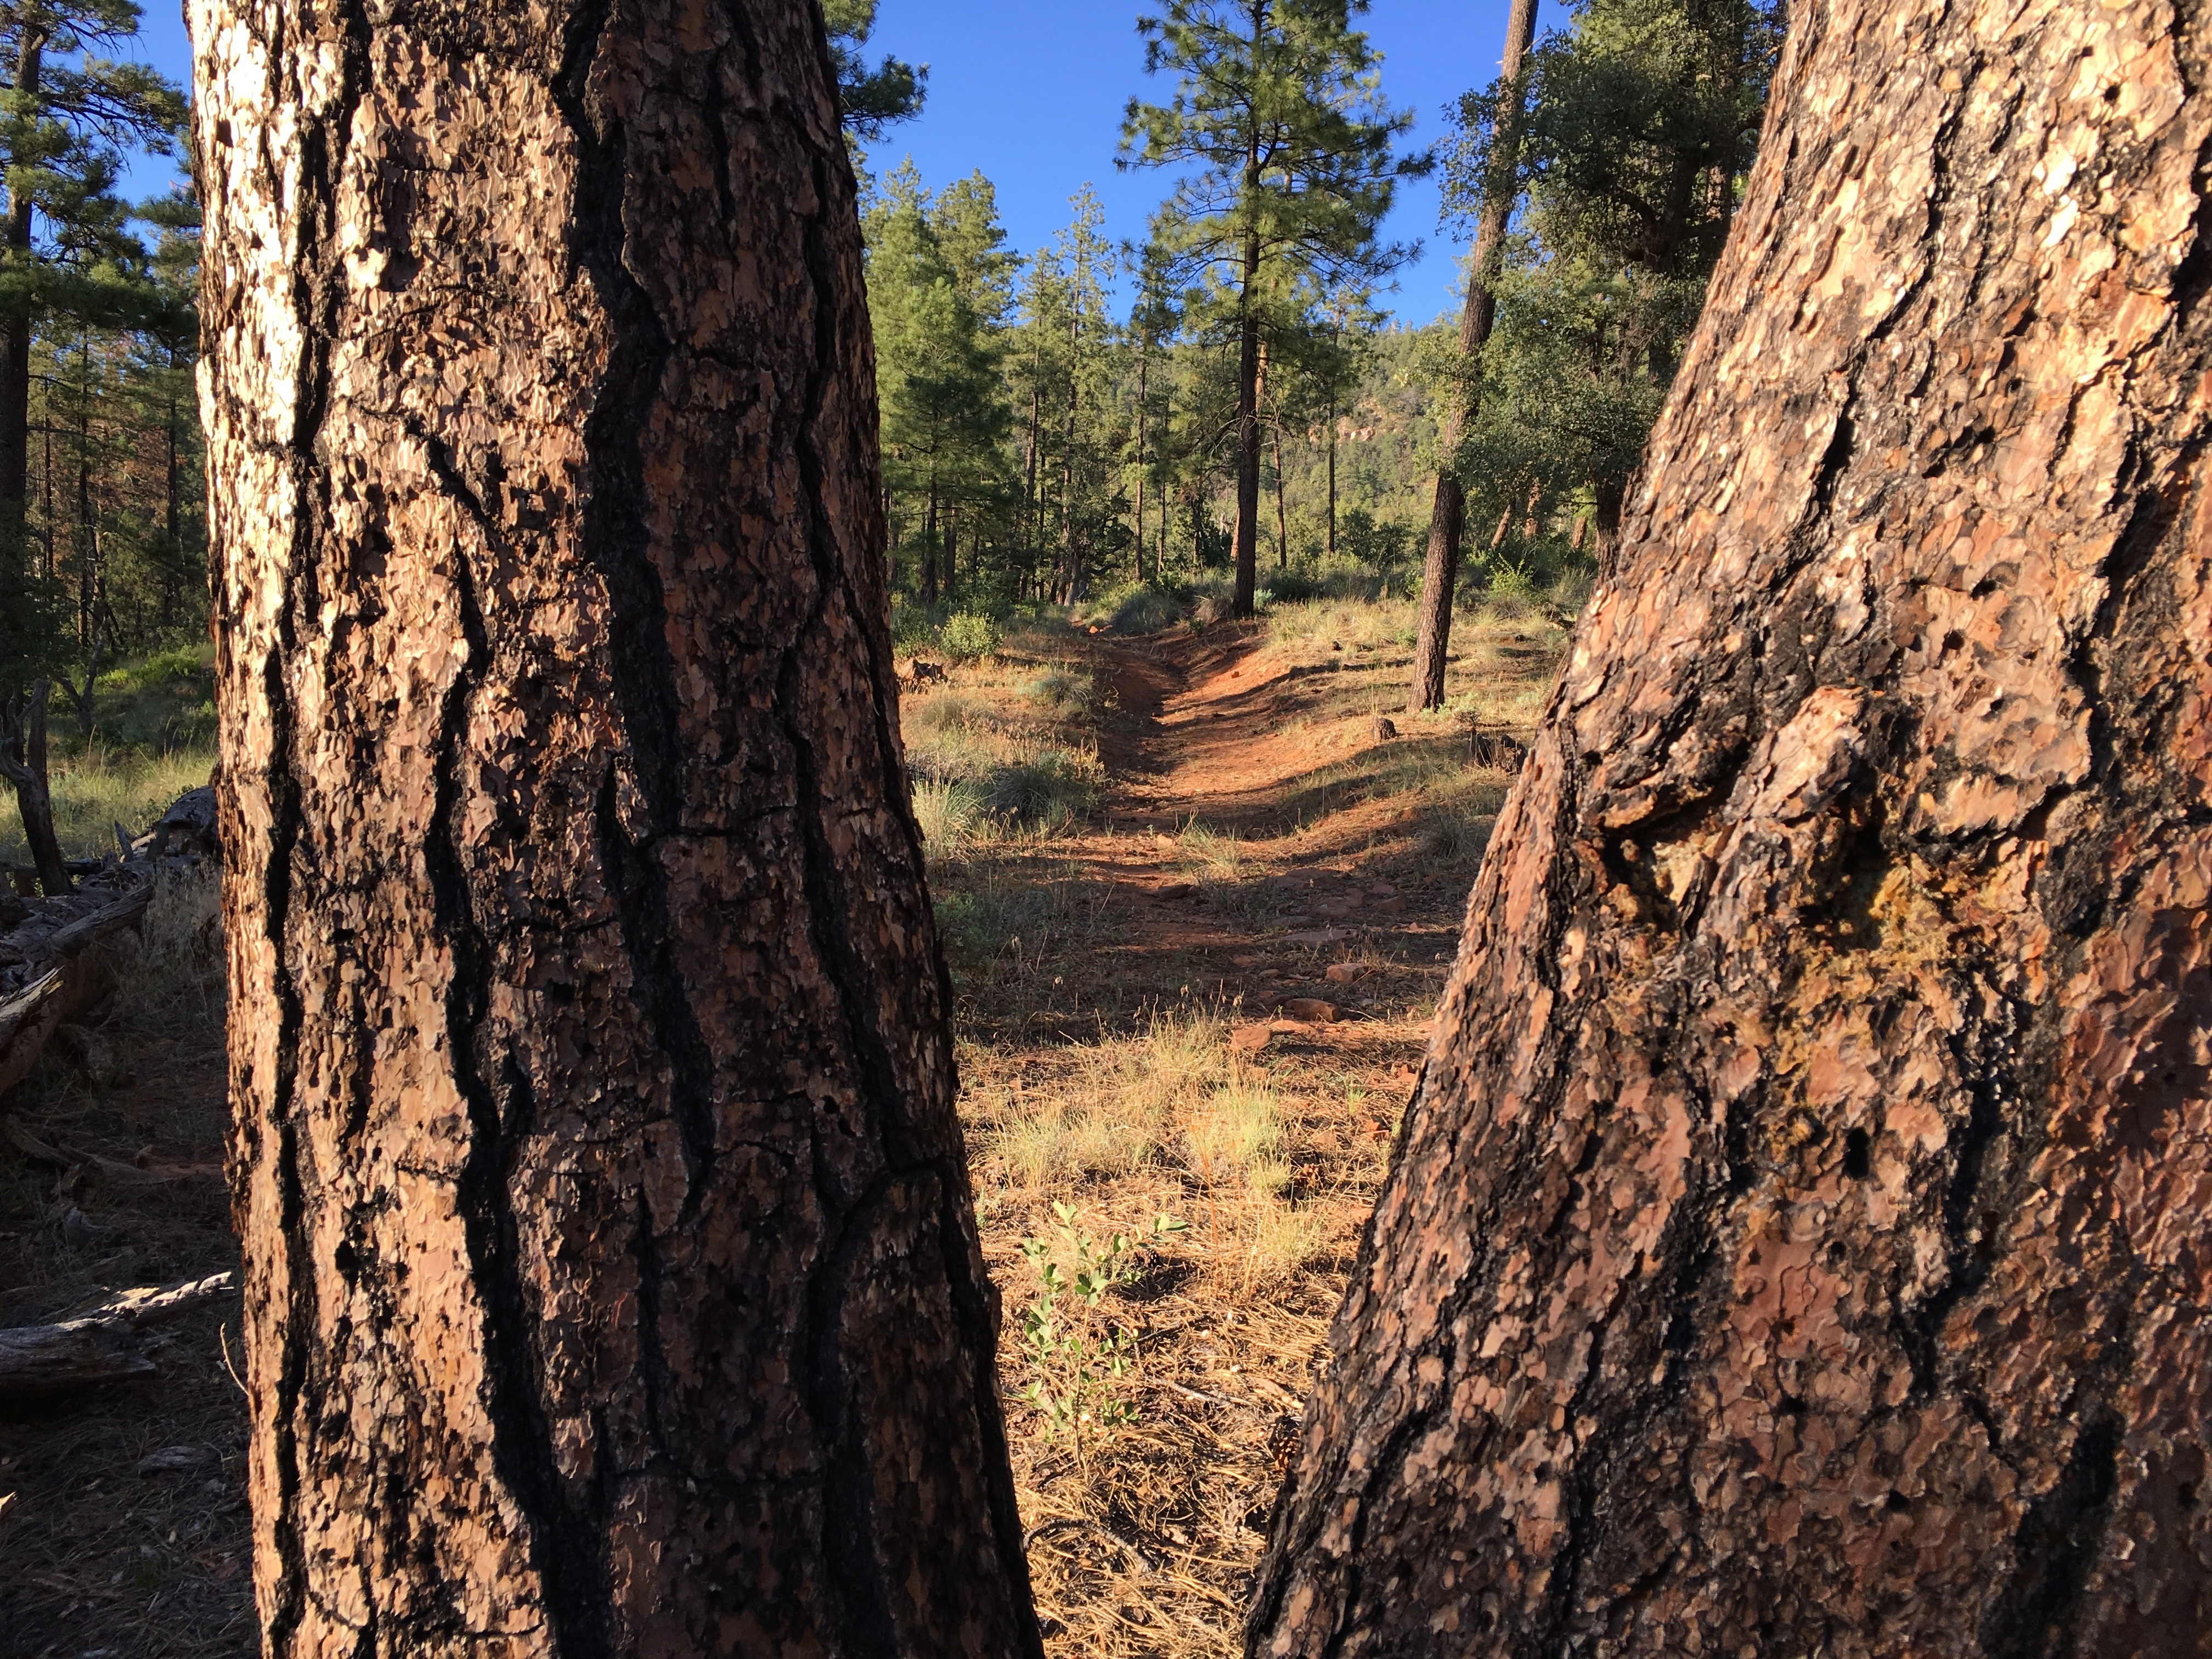
tree, nature, forest, rock, wilderness, plant, wood, trail, trunk, autumn, park, soil, woodland, habitat, ecosystem, natural environment, woody plant